David Ramadingaye

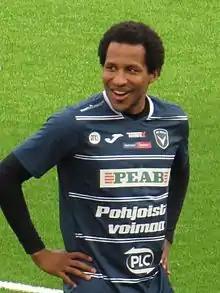
Ramadingaye with AC Oulu in 2016.

David Ramadingaye (born 14 September 1989) is a retired footballer who last played for Finnish Veikkausliiga club KTP. Born in Finland, Ramadingaye represented Finland at youth level before debuting for the Chad national team in 2023.